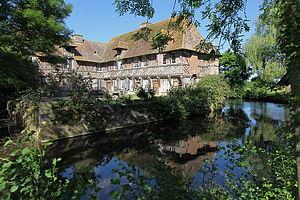
Manoir de Coupesarte, Calvados, France
Le manoir de Coupesarte est un édifice situé à Coupesarte, en France.
Coupesarte est une ancienne commune française du département du Calvados, dans la région Normandie, en France, peuplée de 43 habitants